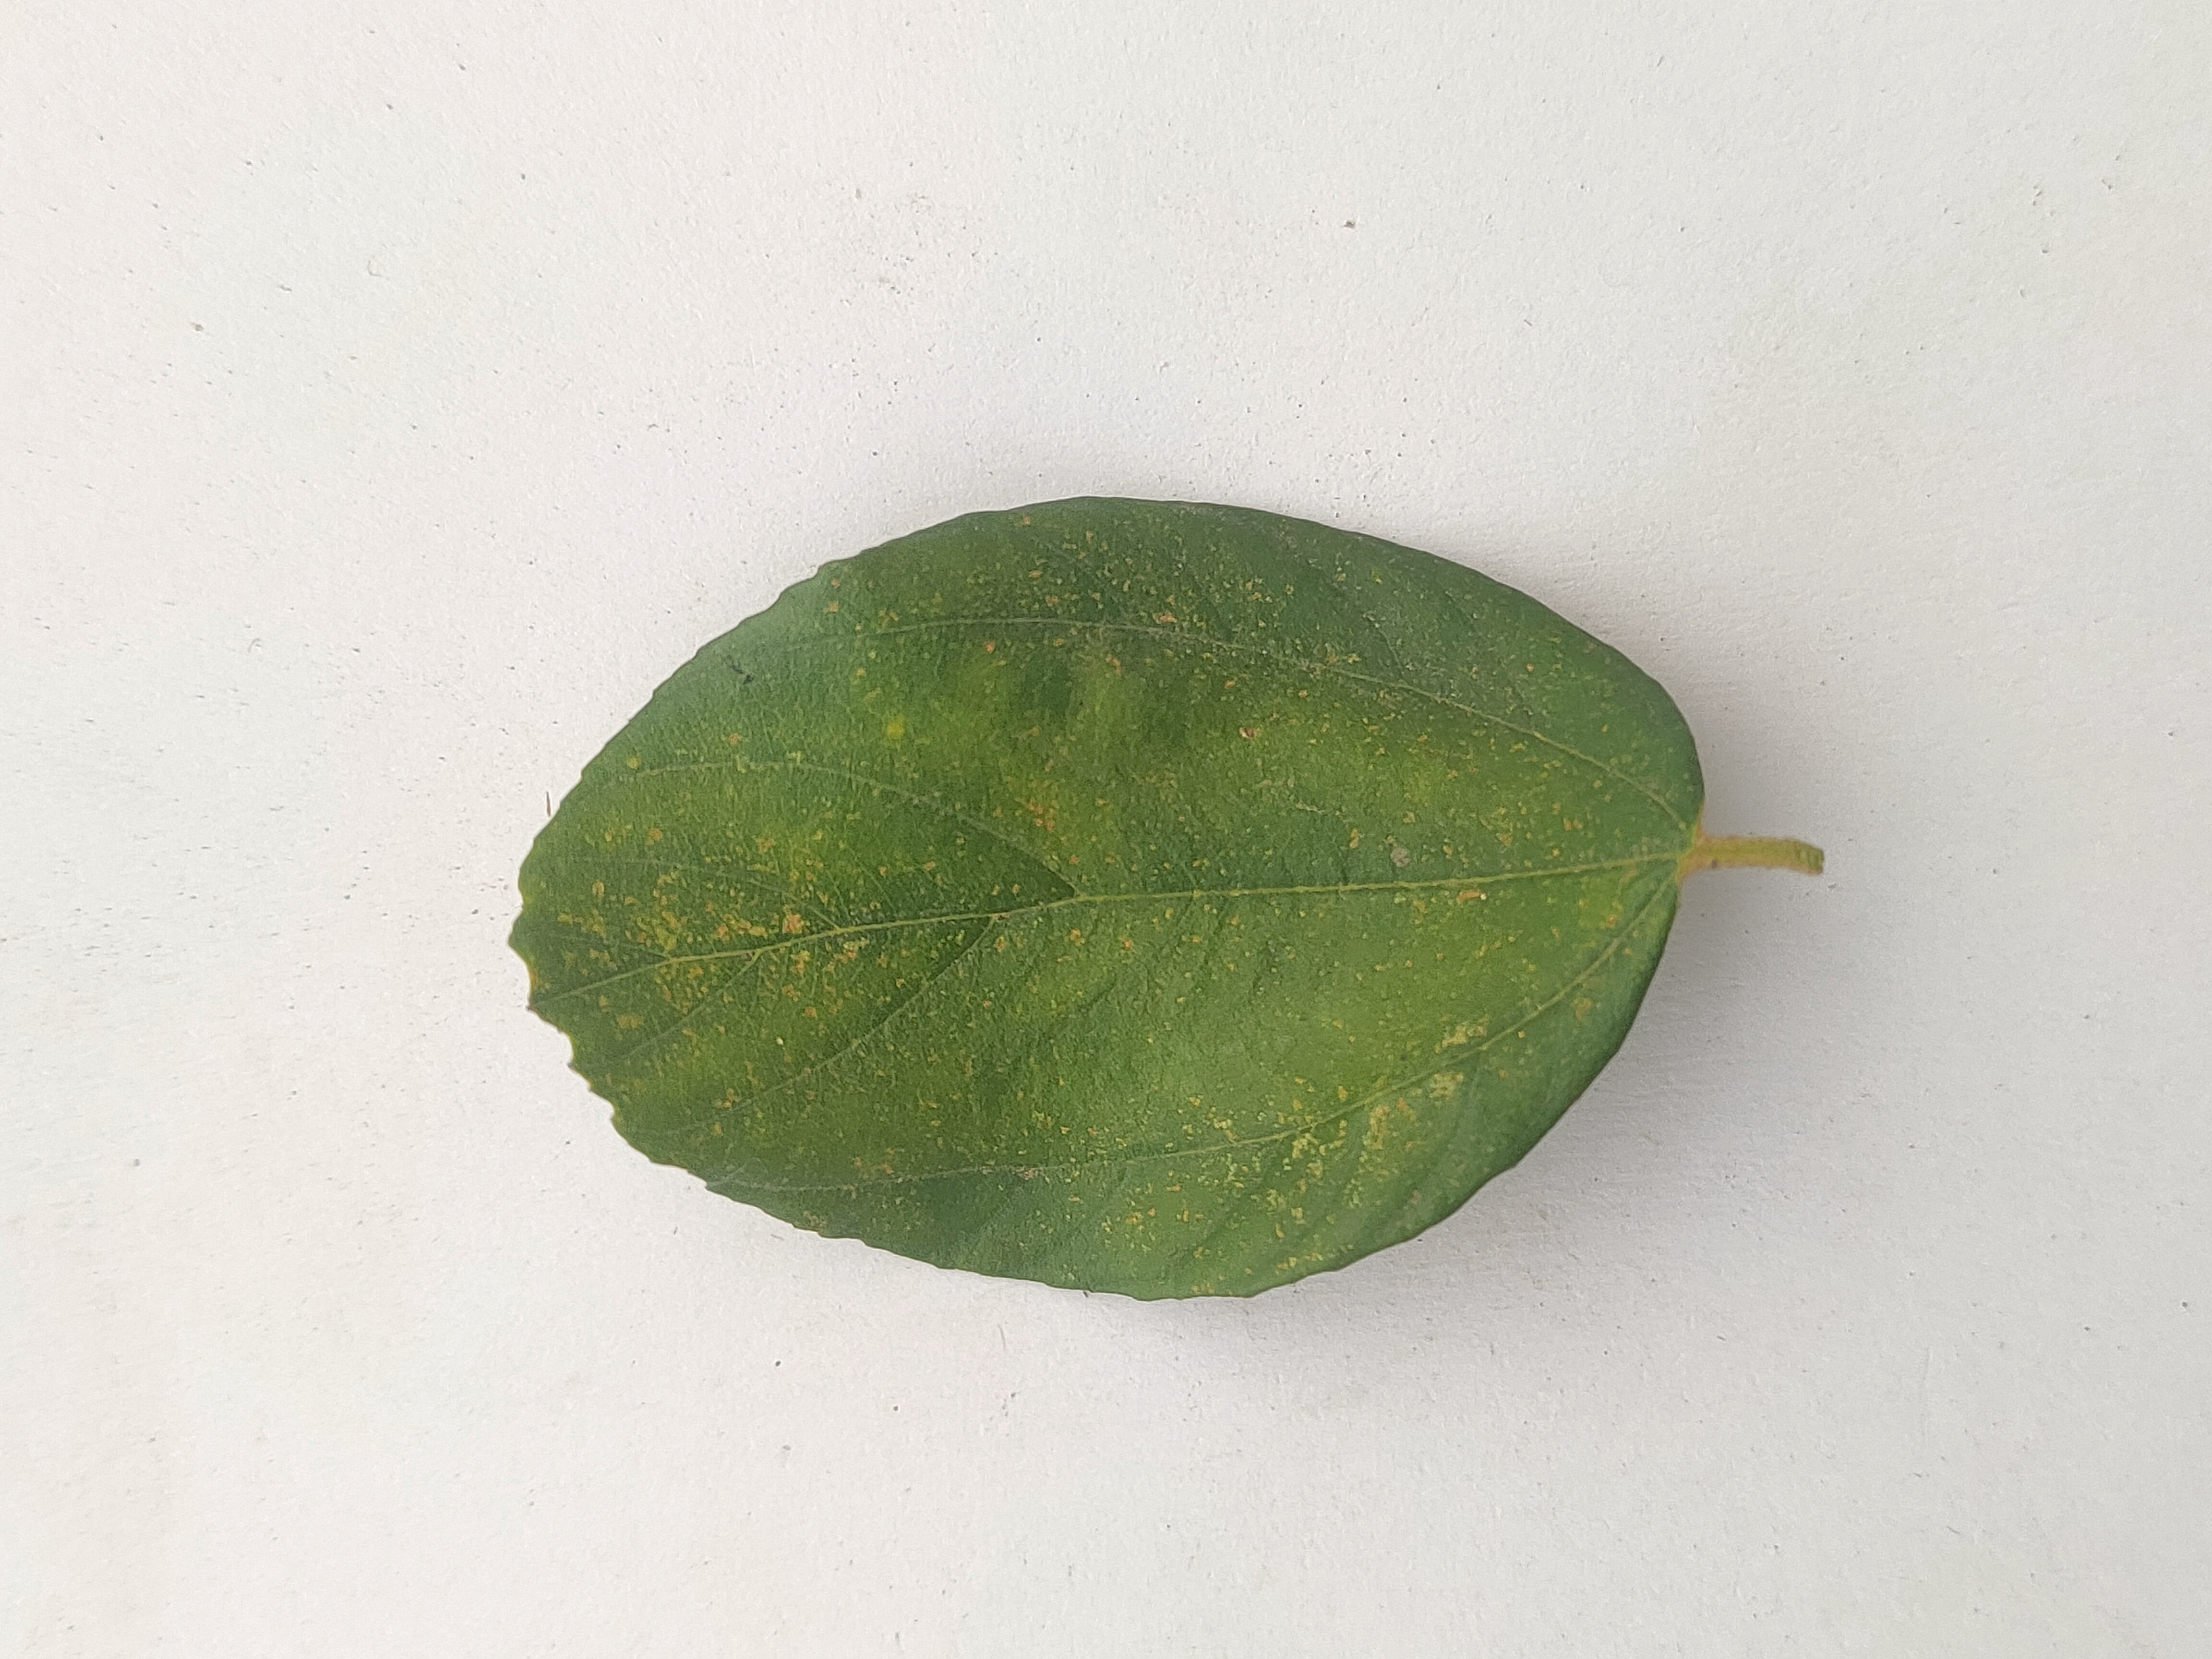
Leaf variety: Plum